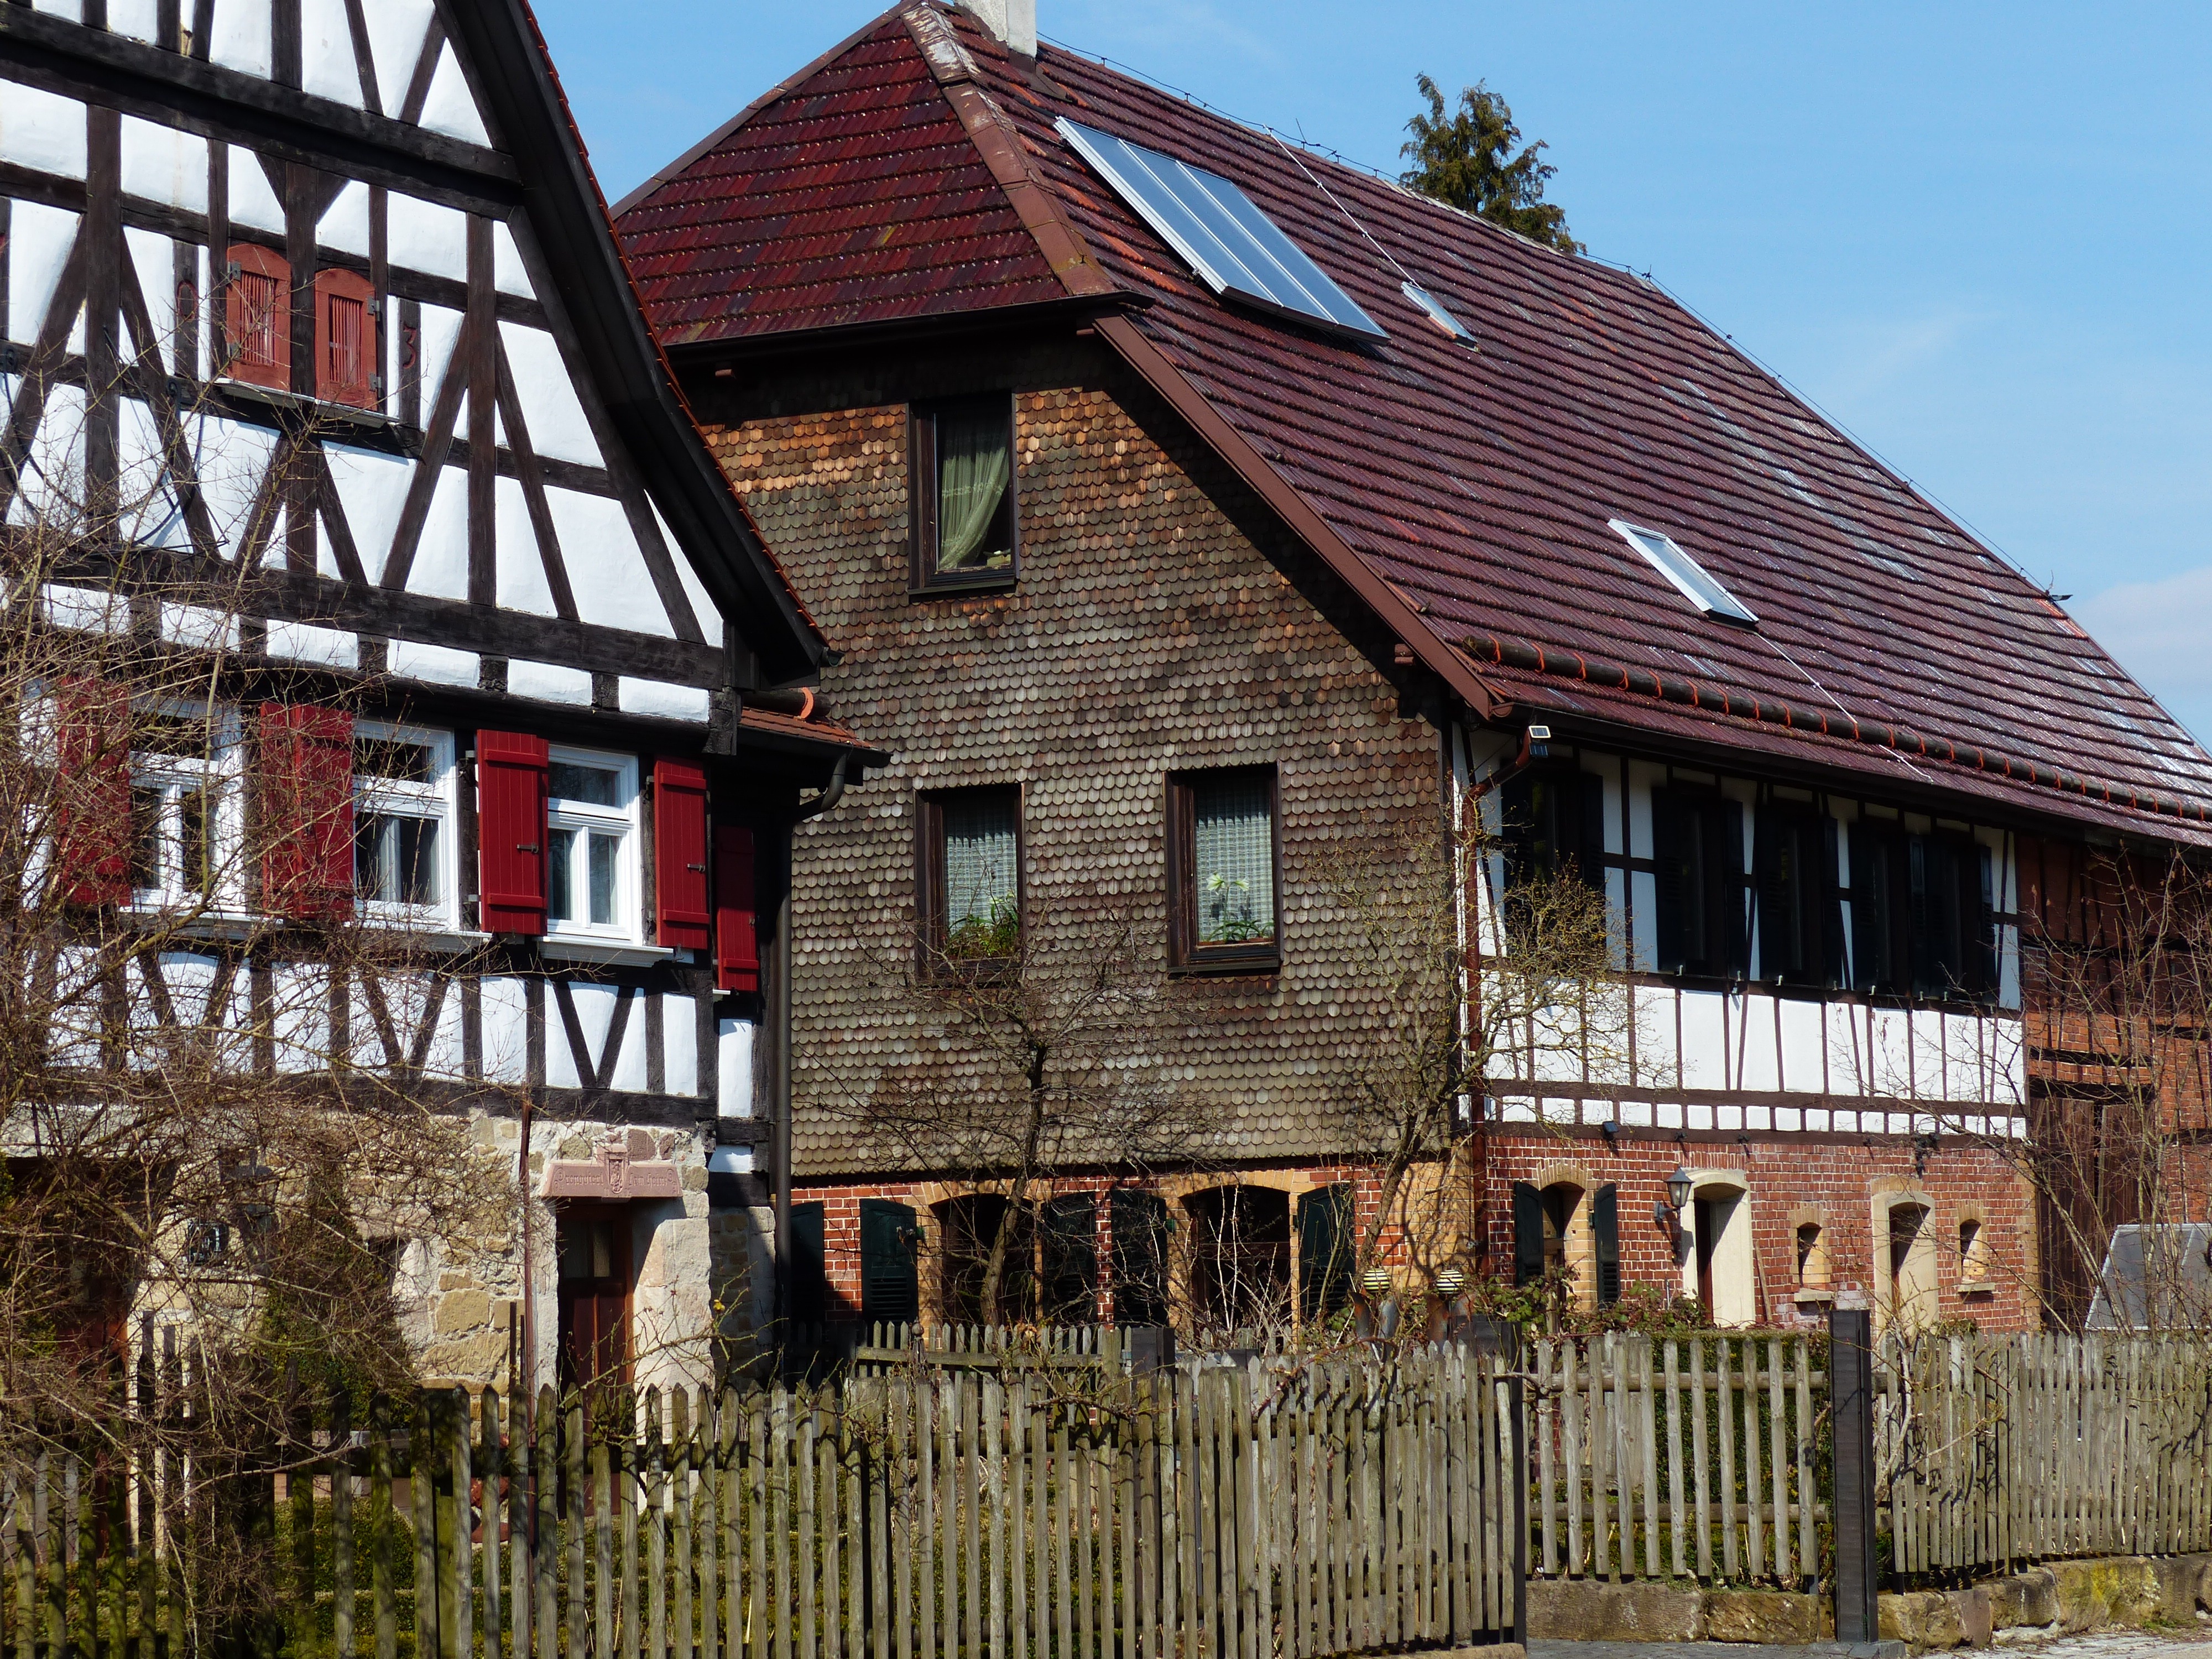
sky, farm, house, town, roof, building, home, land, rustic, village, spring, cottage, facade, property, blue, agriculture, sunny, farmhouse, estate, restored, nice weather, noble, hof, fachwerkhaus, rural area, truss, residential area, well maintained, outdoor structure, washer lock, scrubber hof, scrubber castle